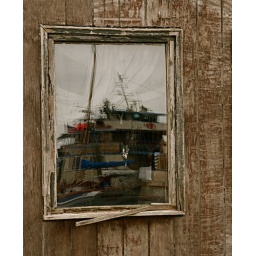
Lobster boat reflected in the window of Conte's restaturant, Rockland Maine